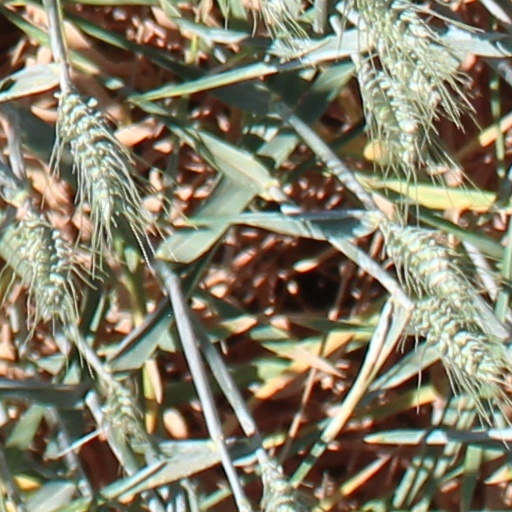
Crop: wheat